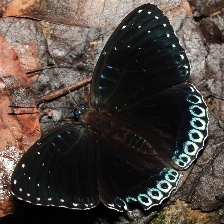
Species: POPINJAY